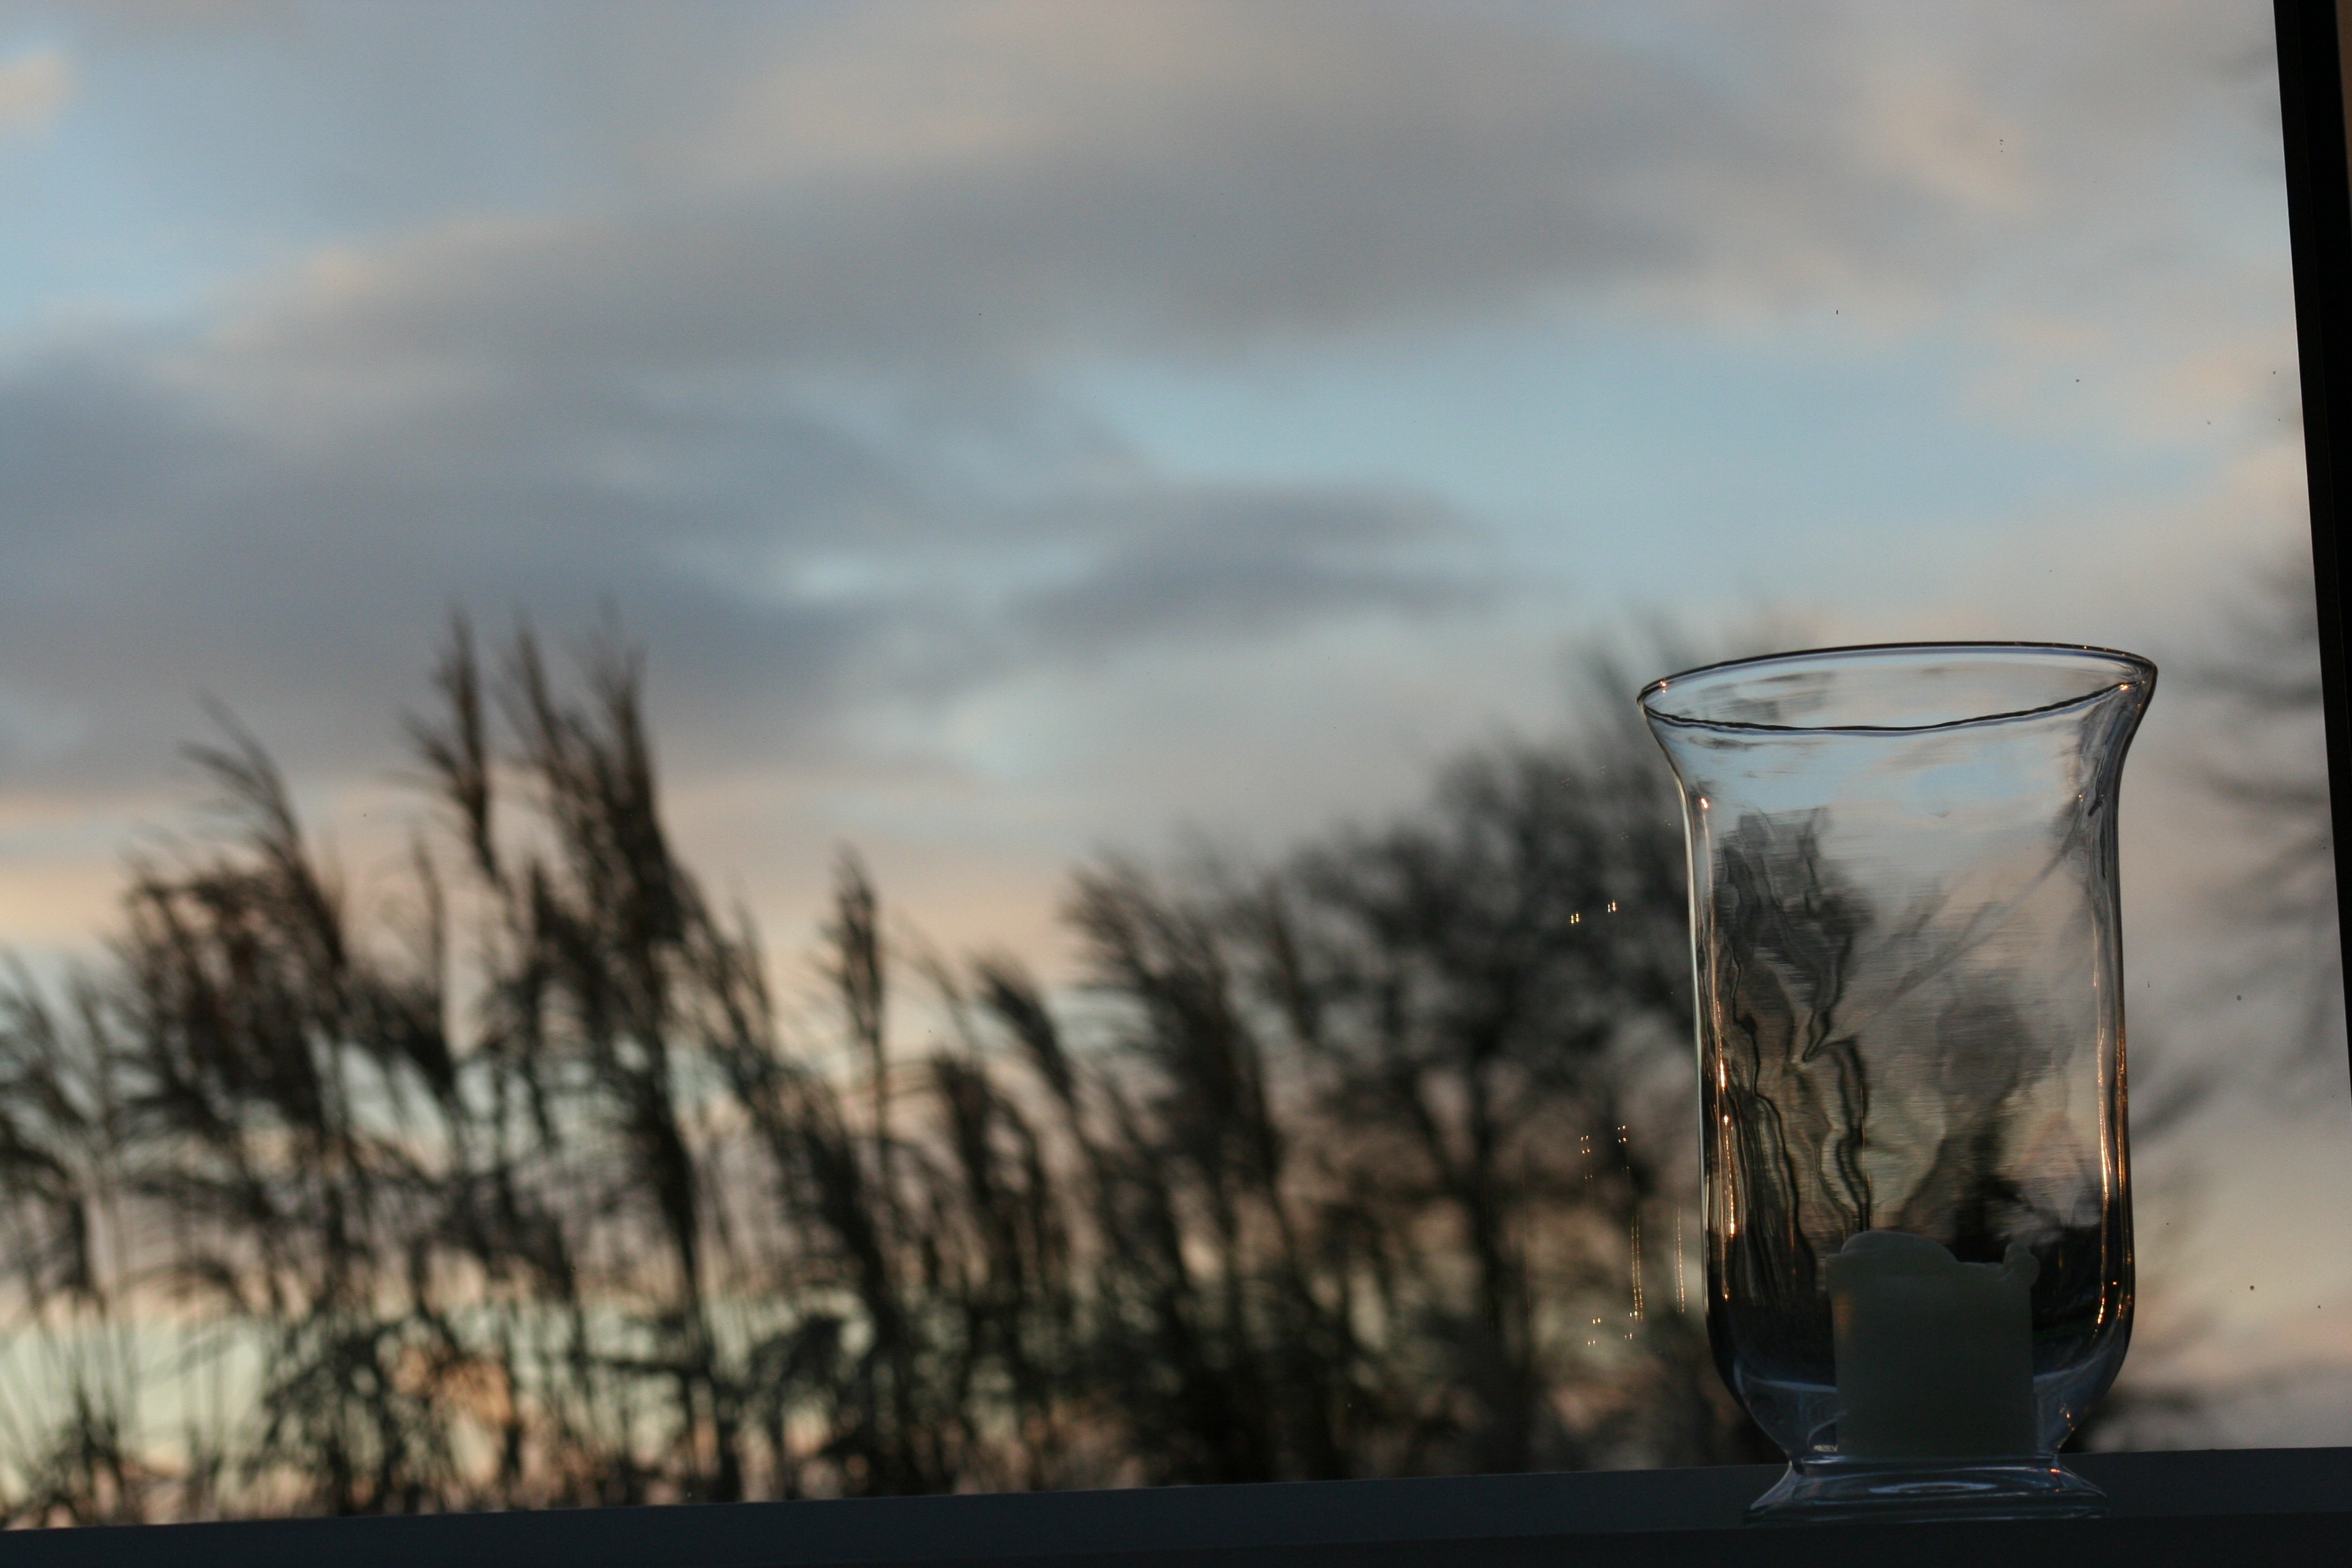
nature, sky, morning, glass, evening, reflection, drink, candle, transparent, clouds, stormy, glasses, mirror, forward, windlight, atmosphere of earth